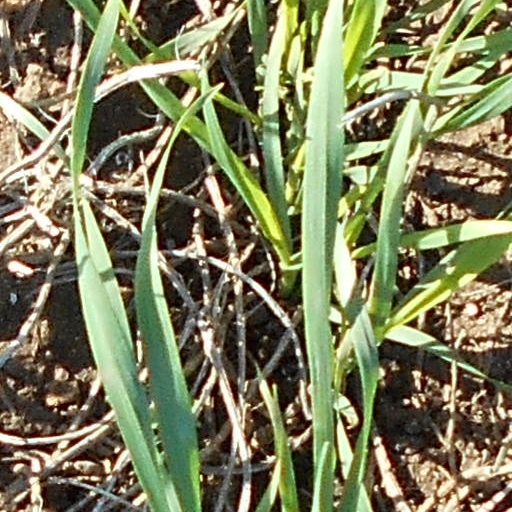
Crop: wheat